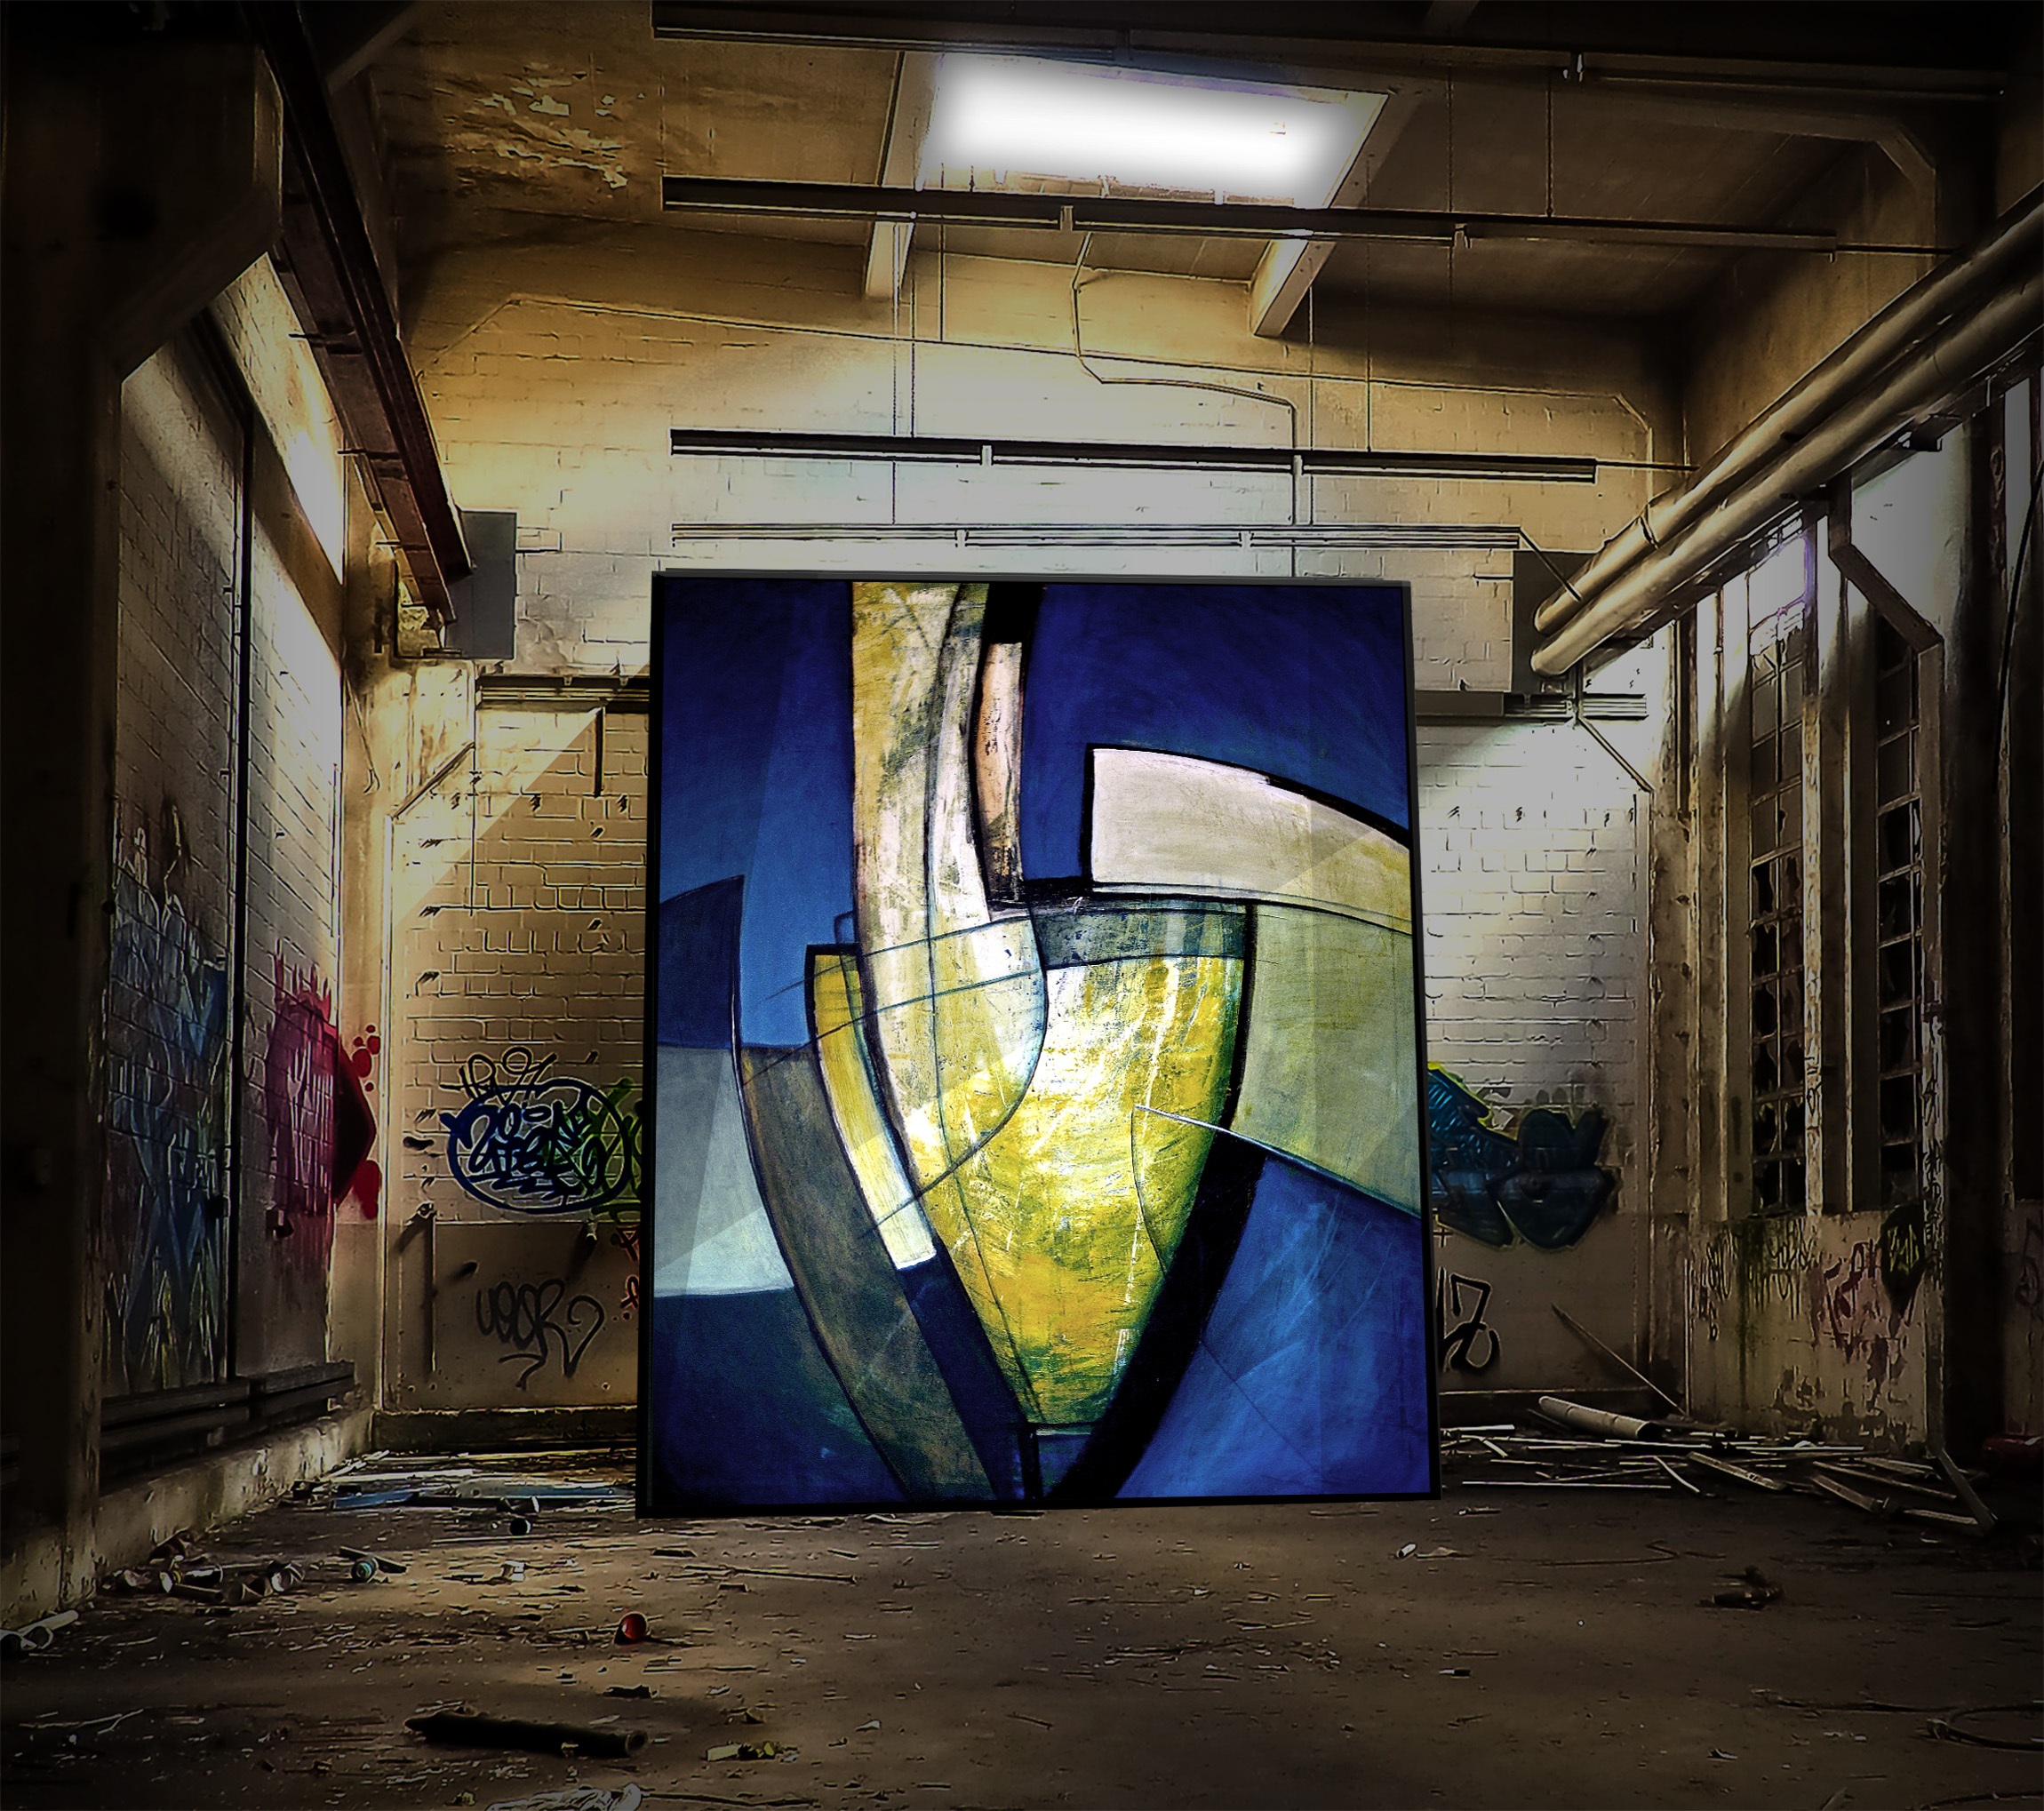
painting, factory building, ruin, lost place, acrylic painting, gallery, exhibition, presentation, assembly, graphic, industry, break up